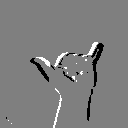
ASL letter: y